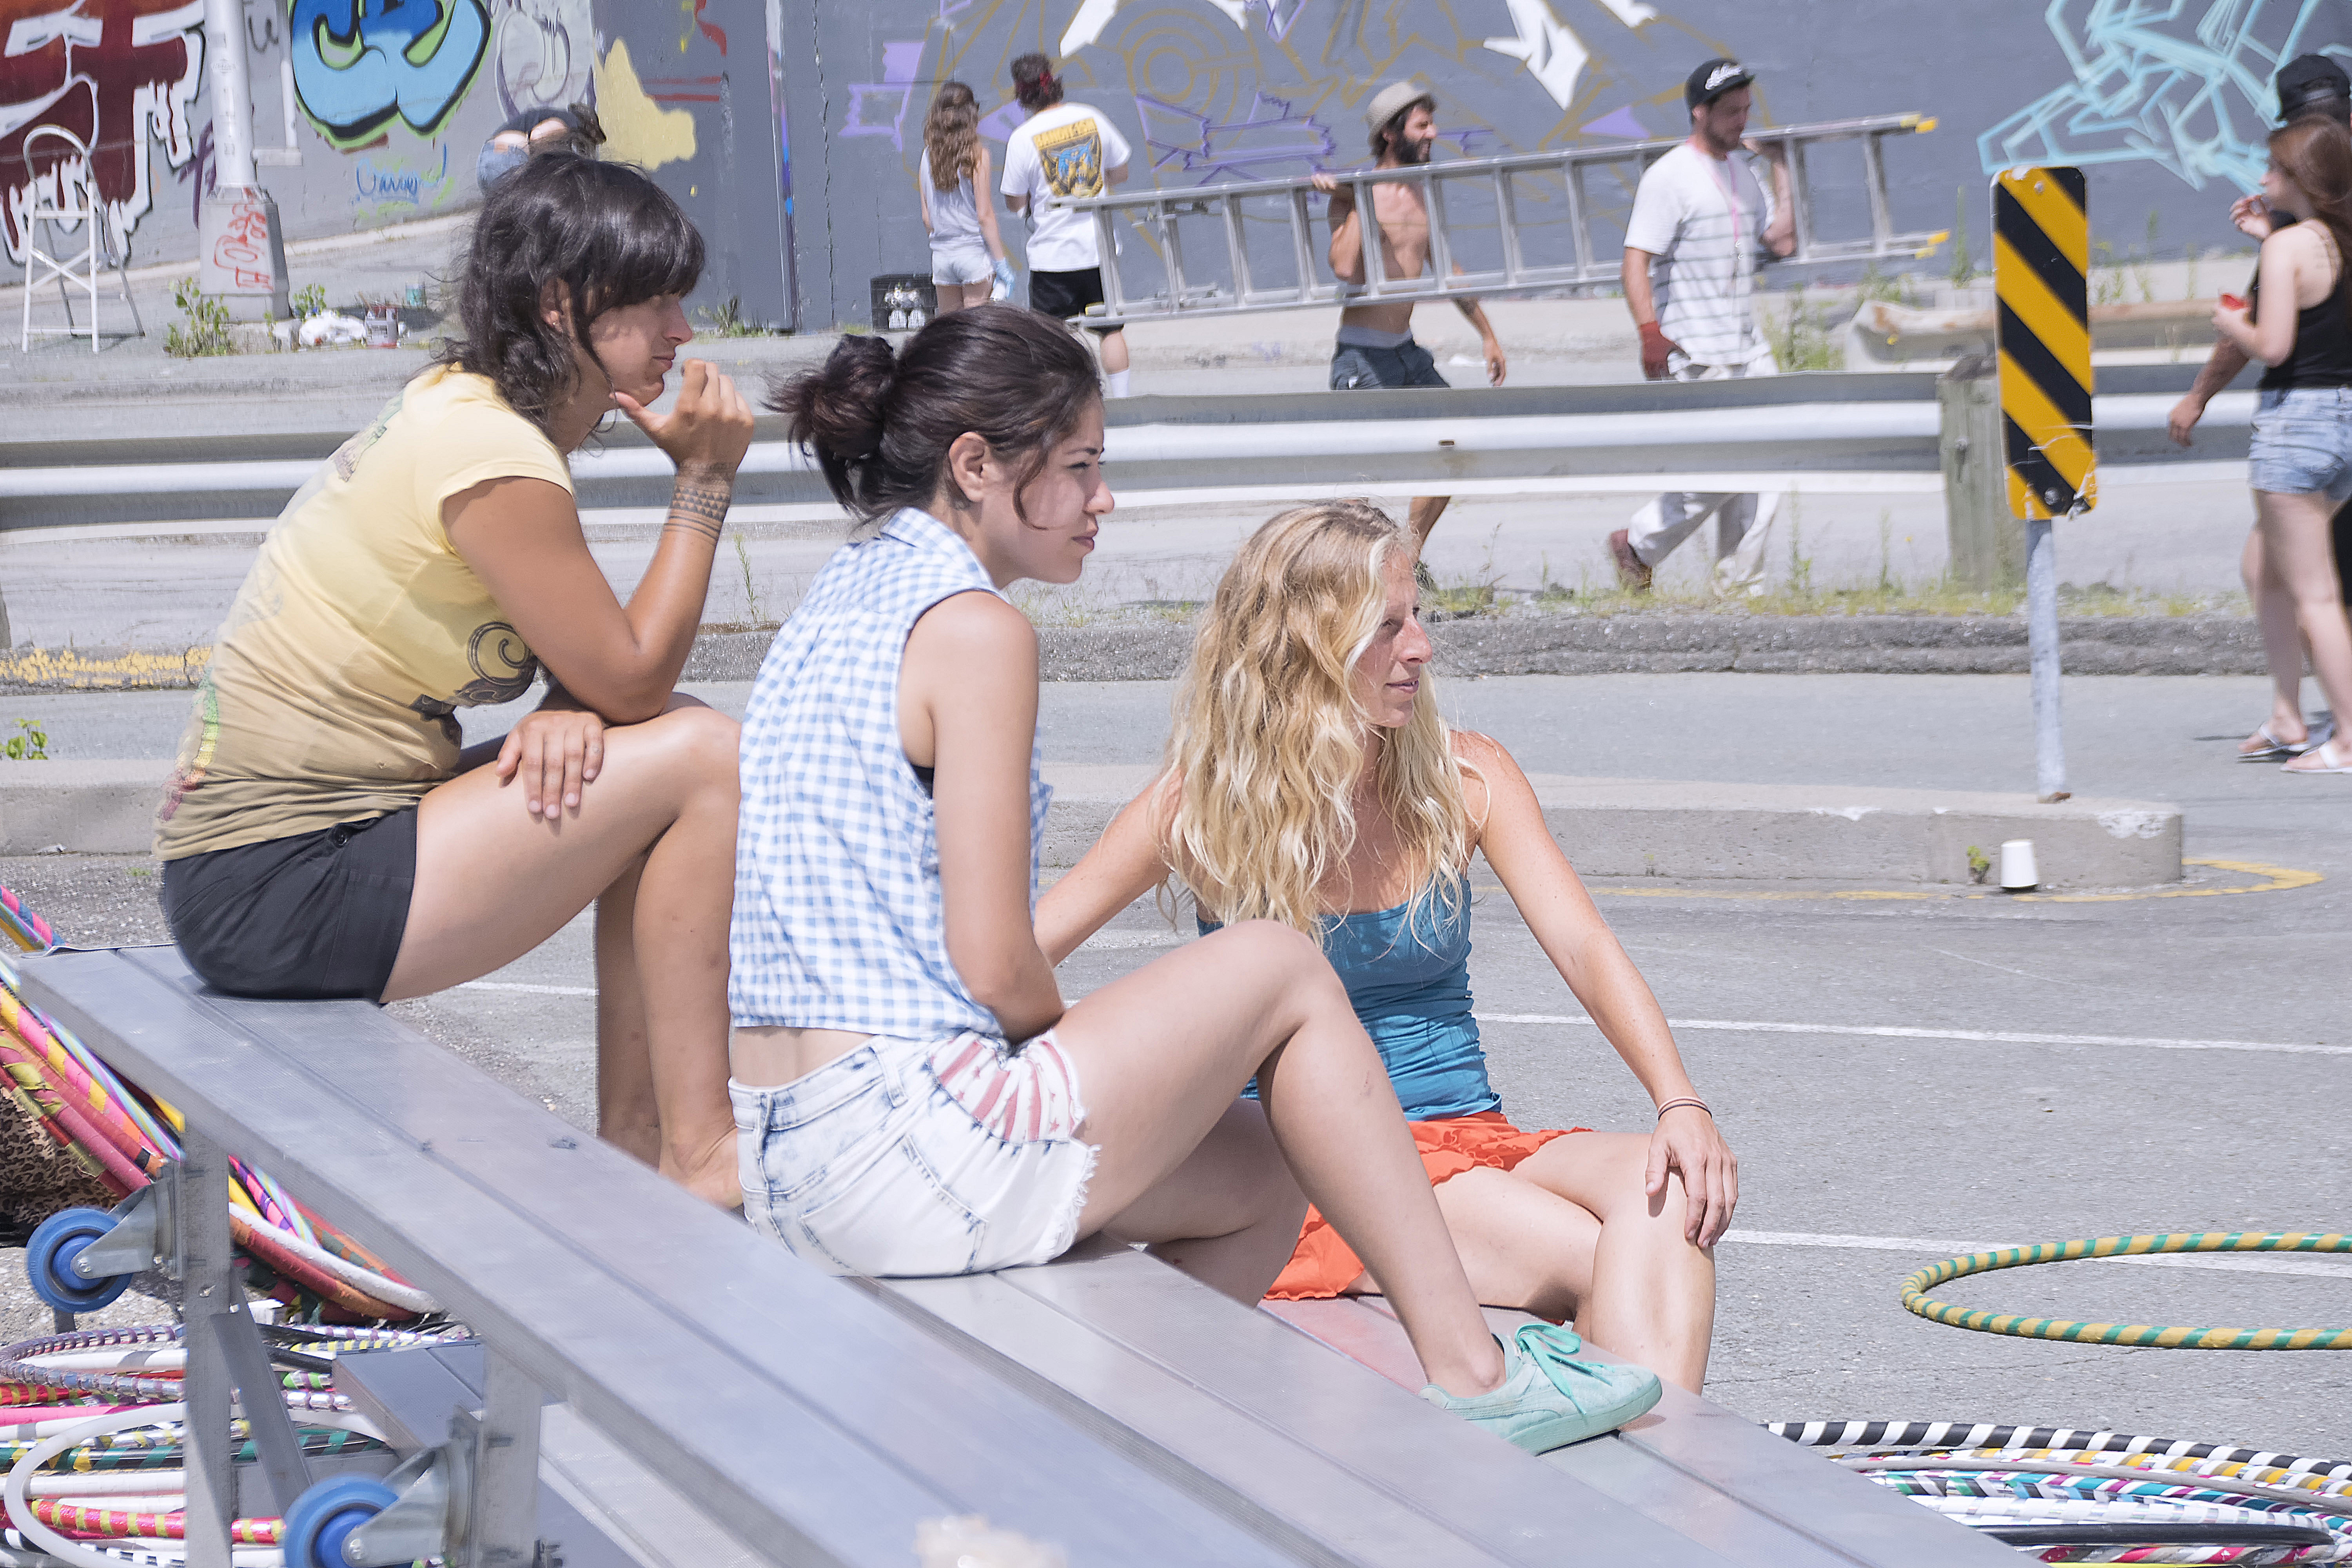
urban, graffiti, swimming, art, canada, quebec, sherbrooke, urbain, amalgam, endurance sports